Cummingsburg

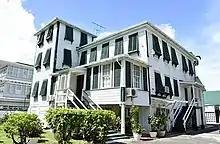
Valerie Rodway House, on 94 Carmichael Street, Cummingsburg, Georgetown, Guyana. The building - previously the home of the Ministry of Foreign Affairs and an annex to the Governor's house - was commissioned by the Guyanese government in honour of the composer, Valerie Rodway, on February 12, 2019.

A town two miles in circumference, it was regularly arranged and had fresh water reservoirs that were stocked with small fish. Luke M. Hill later had Lotus lilies and Victoria Amazonica planted in the bodies of water. At the end of the 19th century, neighborhoods throughout Georgetown were cleared of old, dilapidated slum housing. In Cummingsburg, housing was lost for the expansion of the Promenade Gardens, where in 1897, the Main Street reservoir was filled up and made into a walkway called the Queen Victoria Promenade, in honor of the queen's Diamond Jubilee. It is now named Main Street Avenue. Other reservoirs were covered as well at a later date.